Blanche Parry

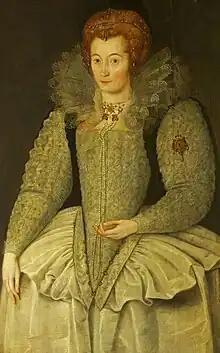
Blanche Parry (1508-1590) possibly Marcus Geeraerts, the younger (Bruges 1561/2 - London 1635/6)

Blanche Parry (1507/8–12 February 1590) of Newcourt in the parish of Bacton, Herefordshire, in the Welsh Marches, was a personal attendant of Queen Elizabeth I, who held the offices of Chief Gentlewoman of the Queen's Most Honourable Privy Chamber and Keeper of Her Majesty's Jewels.